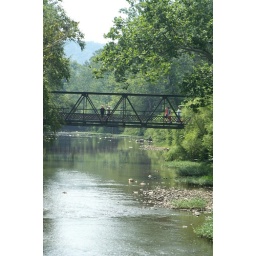
Inside Idlewild Park Pennsylvania, During train ride around the park. This bridge takes you to the water park.